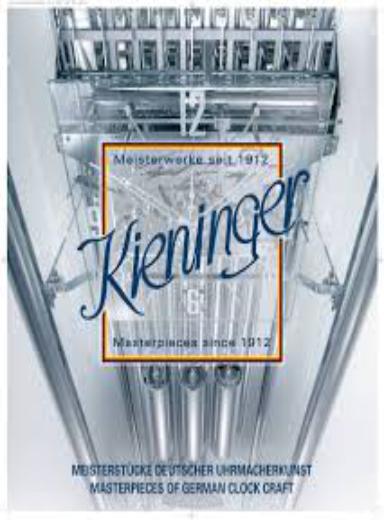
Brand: Kieninger
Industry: Necessities